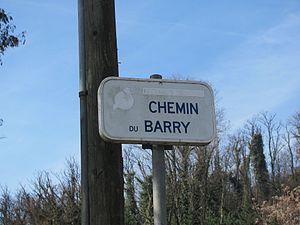
Chemin du Barry à Neyron.
Le mémorial Hélène-et-Victor-Basch est un mémorial dédié à Hélène et Victor Basch, exécutés par la milice française, le 10 janvier 1944 à Neyron, dans l'Ain, en France. Il fut érigé en 1945, à l'époque à l'emplacement précis de leur exécution. Il a été déplacé sur son emplacement actuel lors de la construction du viaduc.